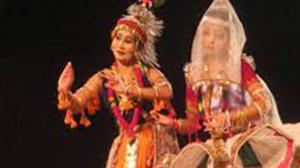
Dance form: manipuri